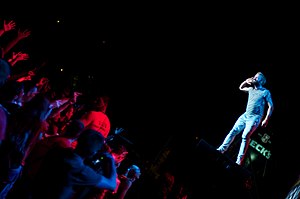
Apollo 440
Apollo 440 er en Technogruppe fra liverpool i Storbritannien.